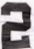
Number: 2